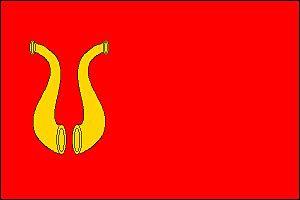
Hodice est une commune du district de Jihlava, dans la région de Vysočina, en République tchèque. Sa population s'élevait à 743 habitants en 2019.